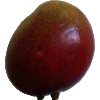
Label: Mango Red 1